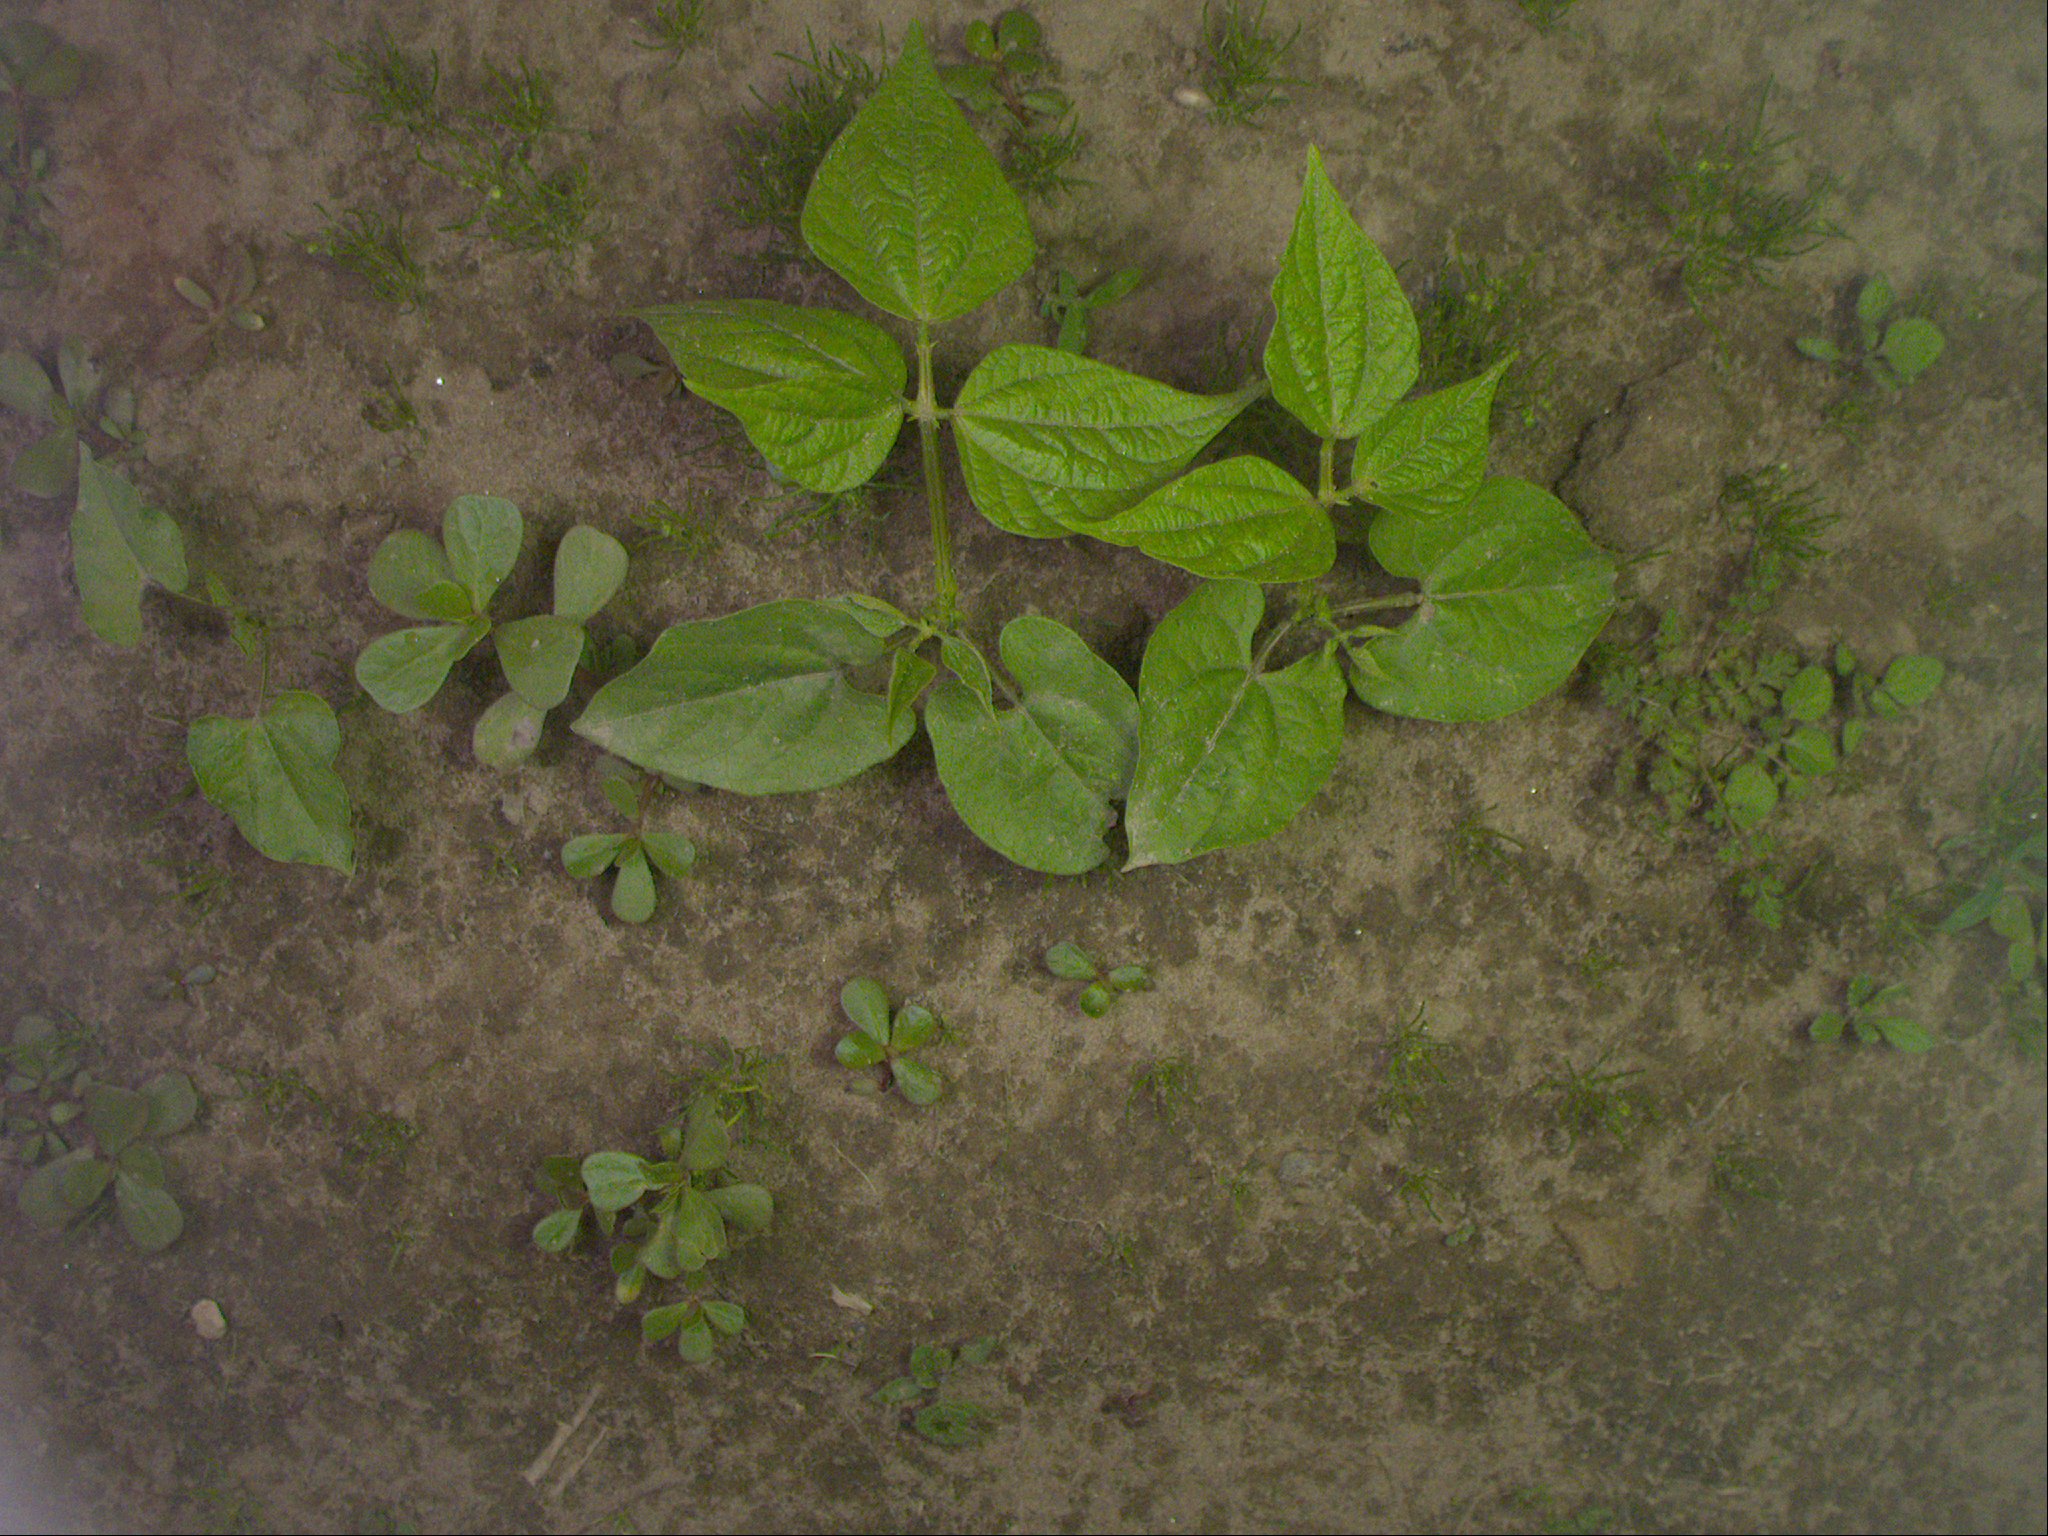
Crop: bean
Objects: bean, stem_bean, bean, stem_bean, bean, stem_bean